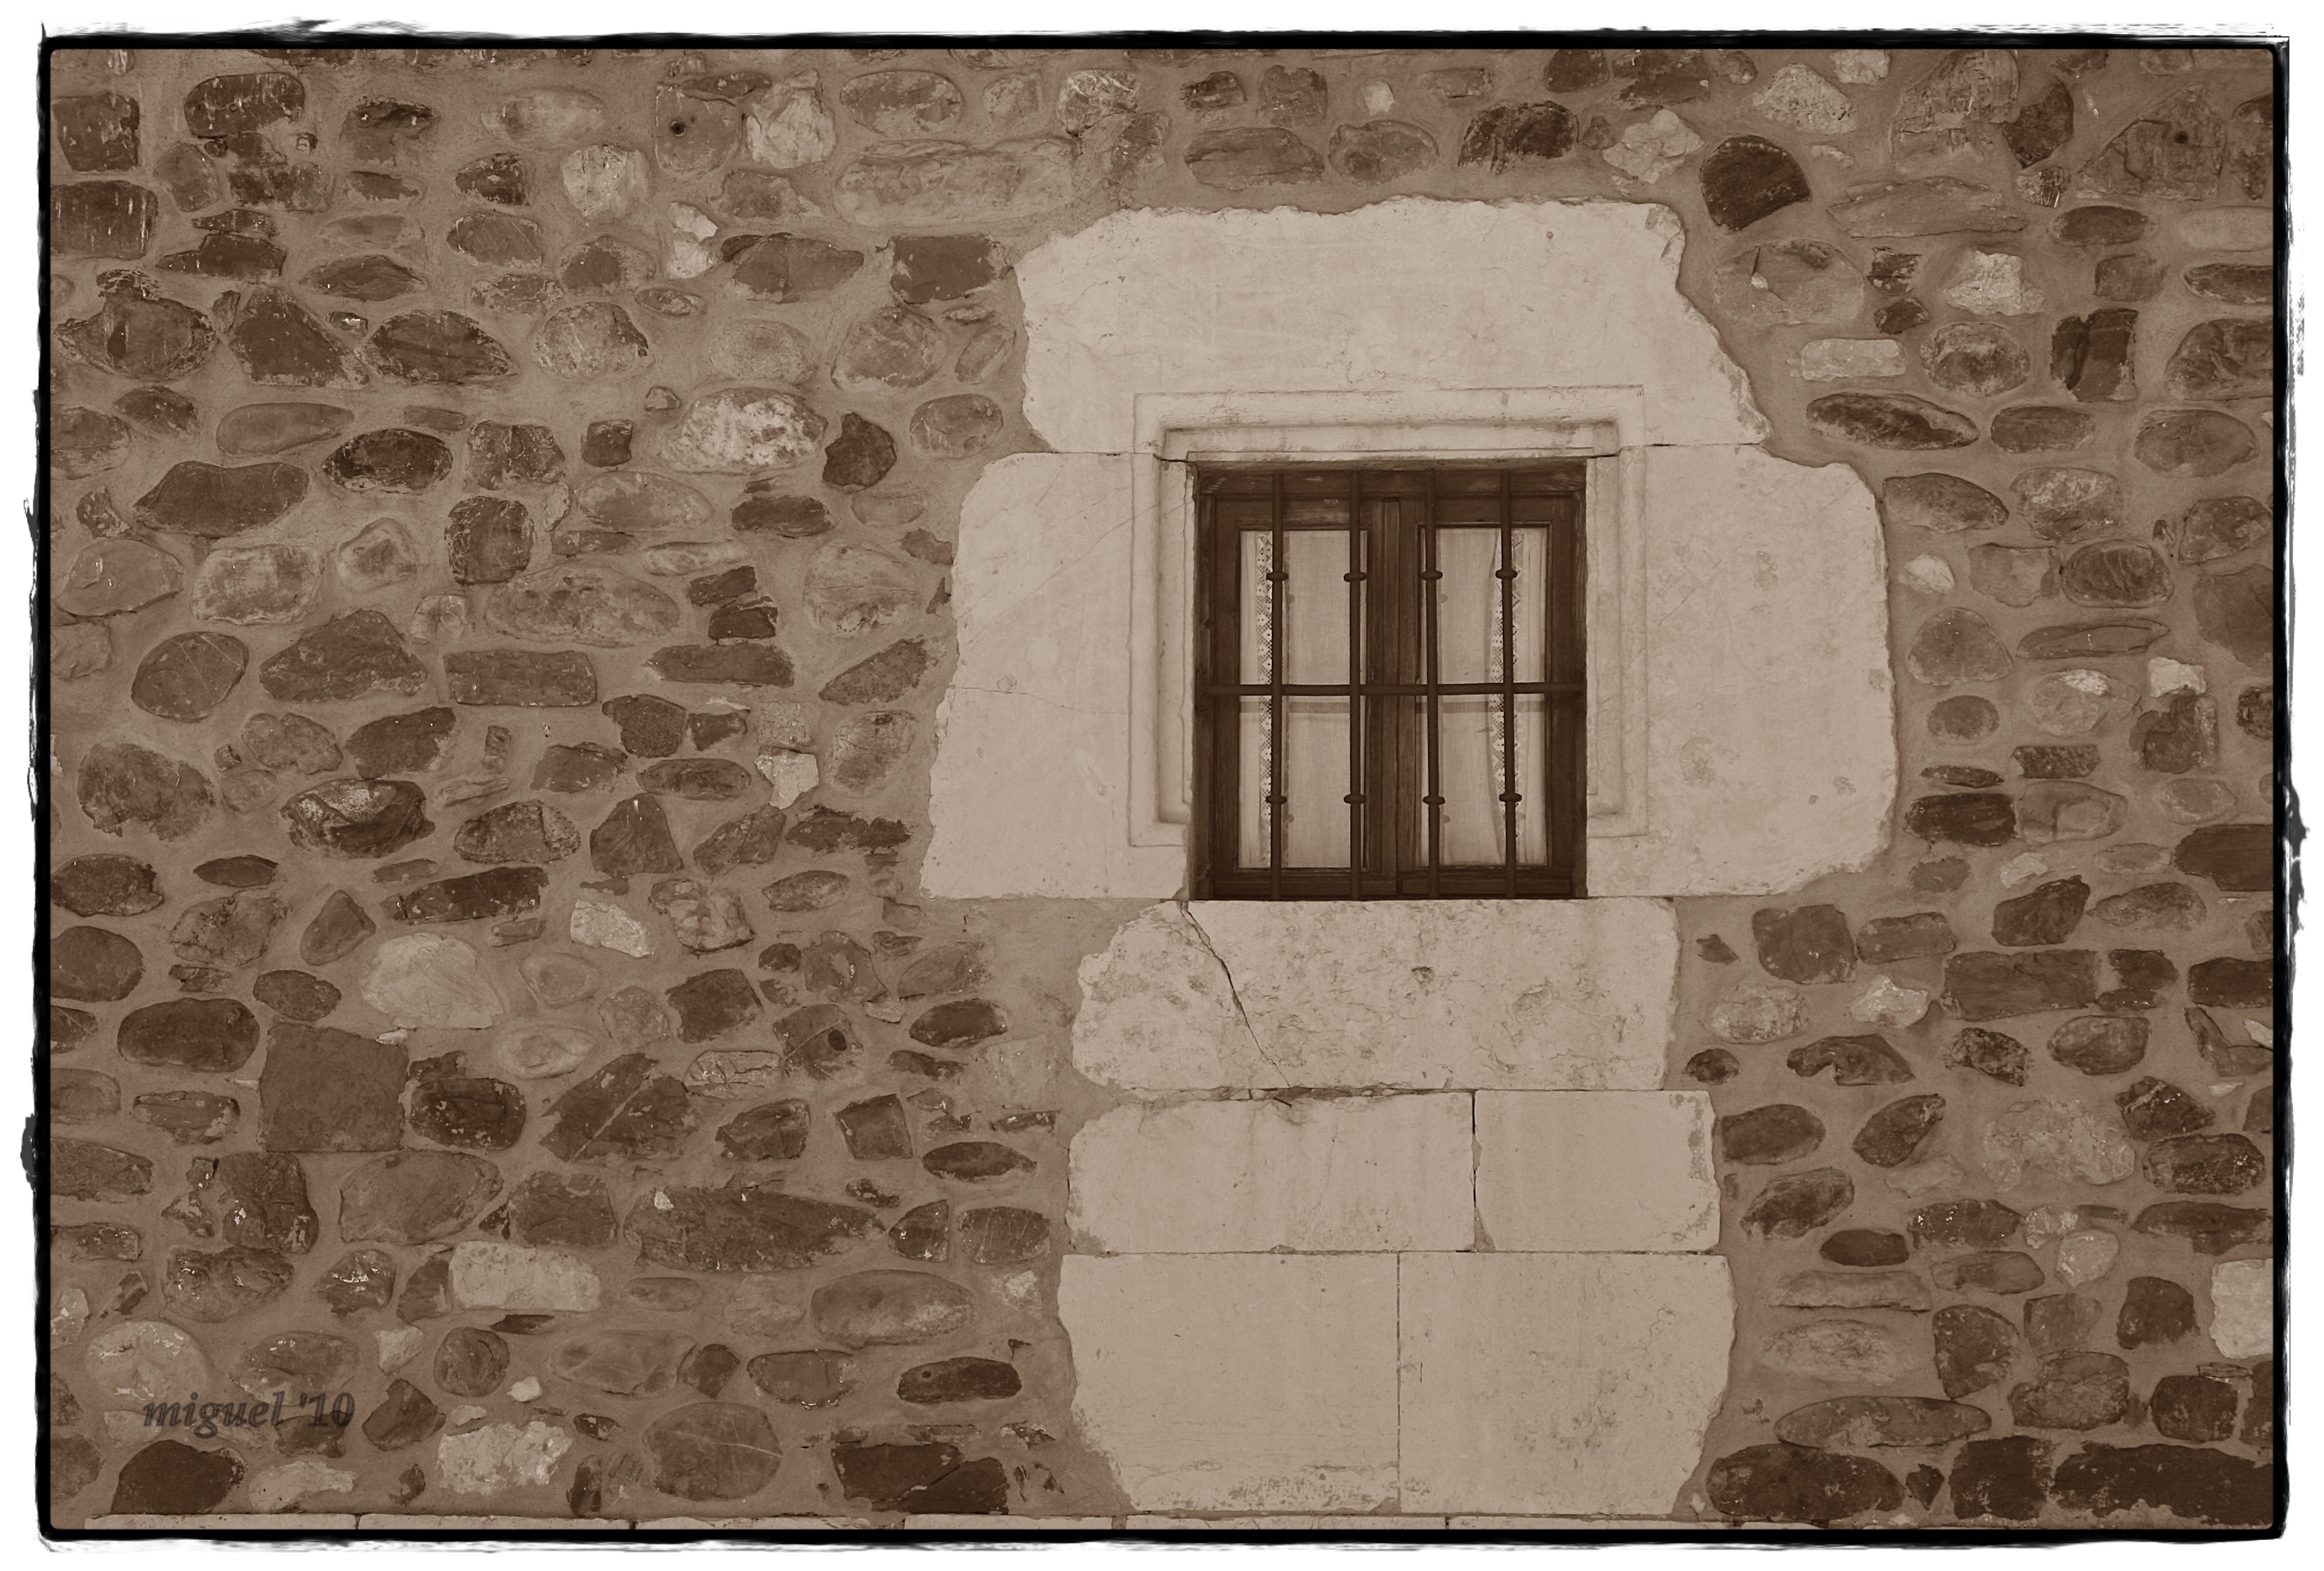
floor, window, wall, pattern, facade, tile, brick, material, art, design, ventana, picture frame, brickwork, plaster, flooring, ventanasdelmundo